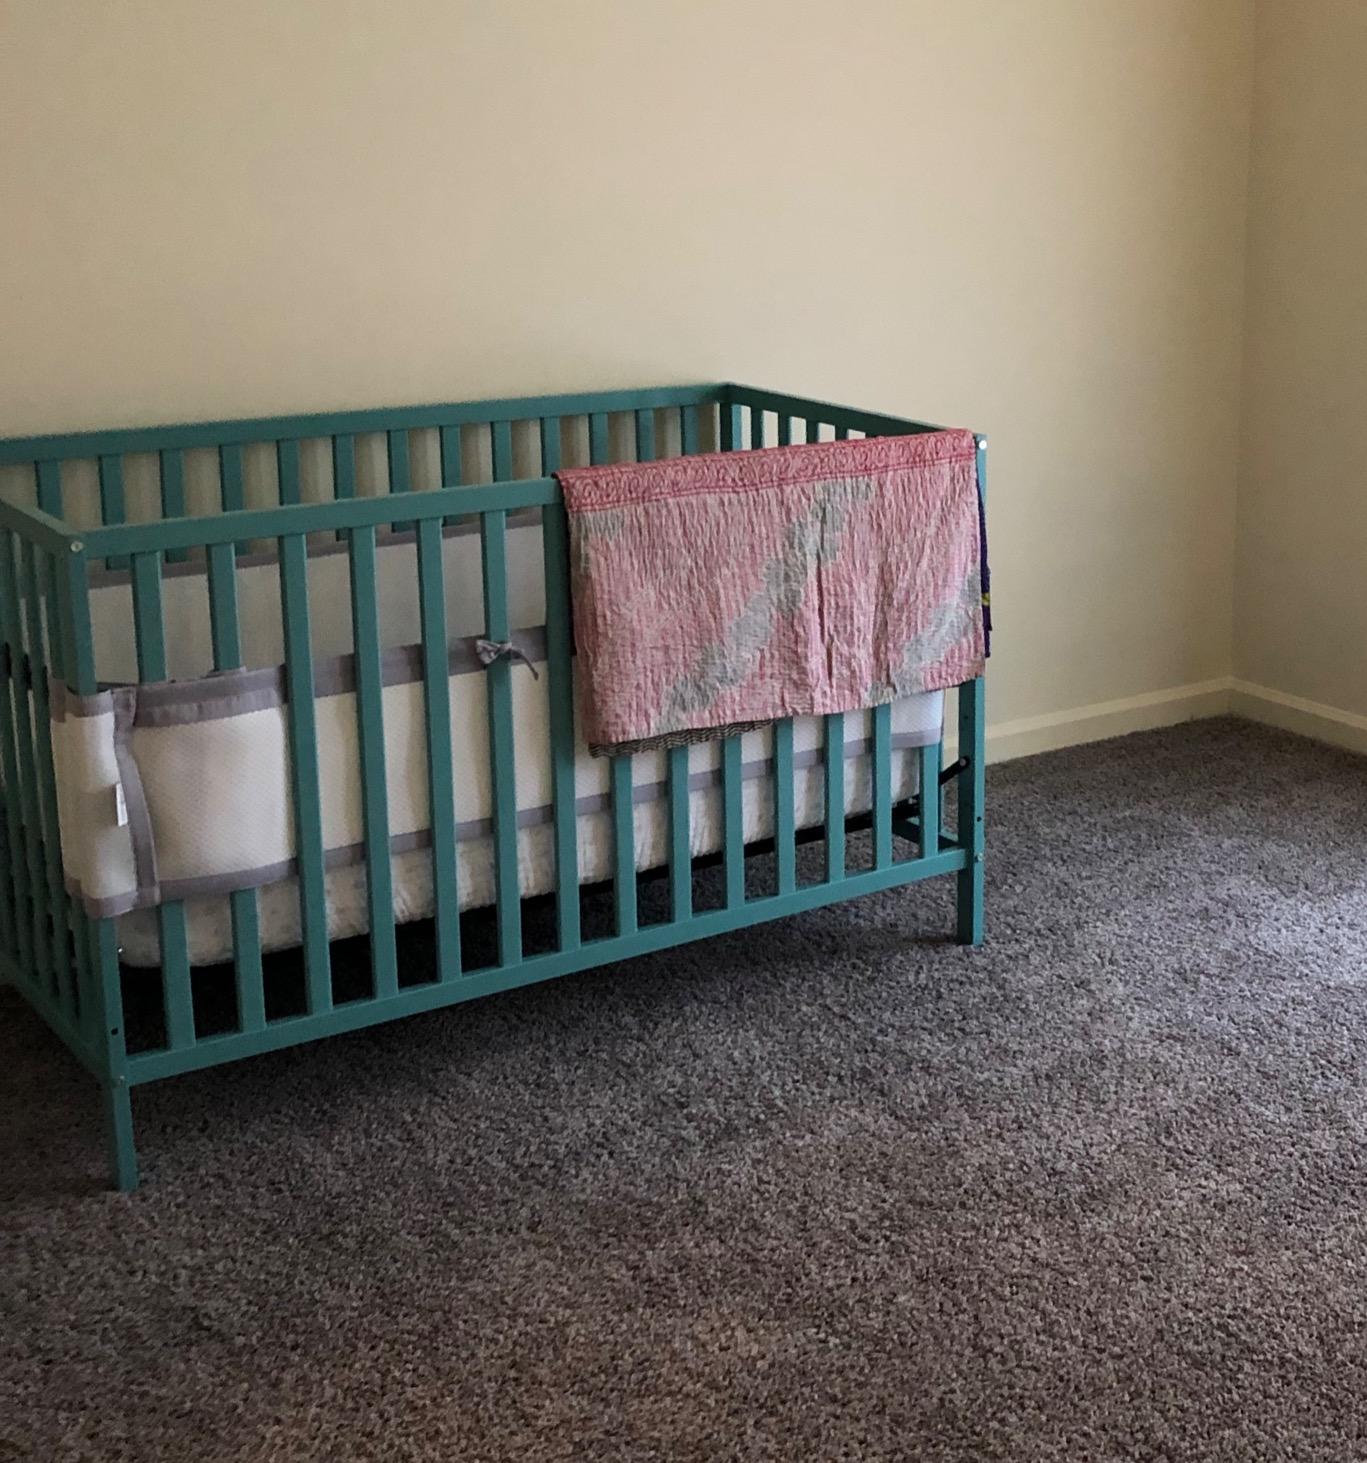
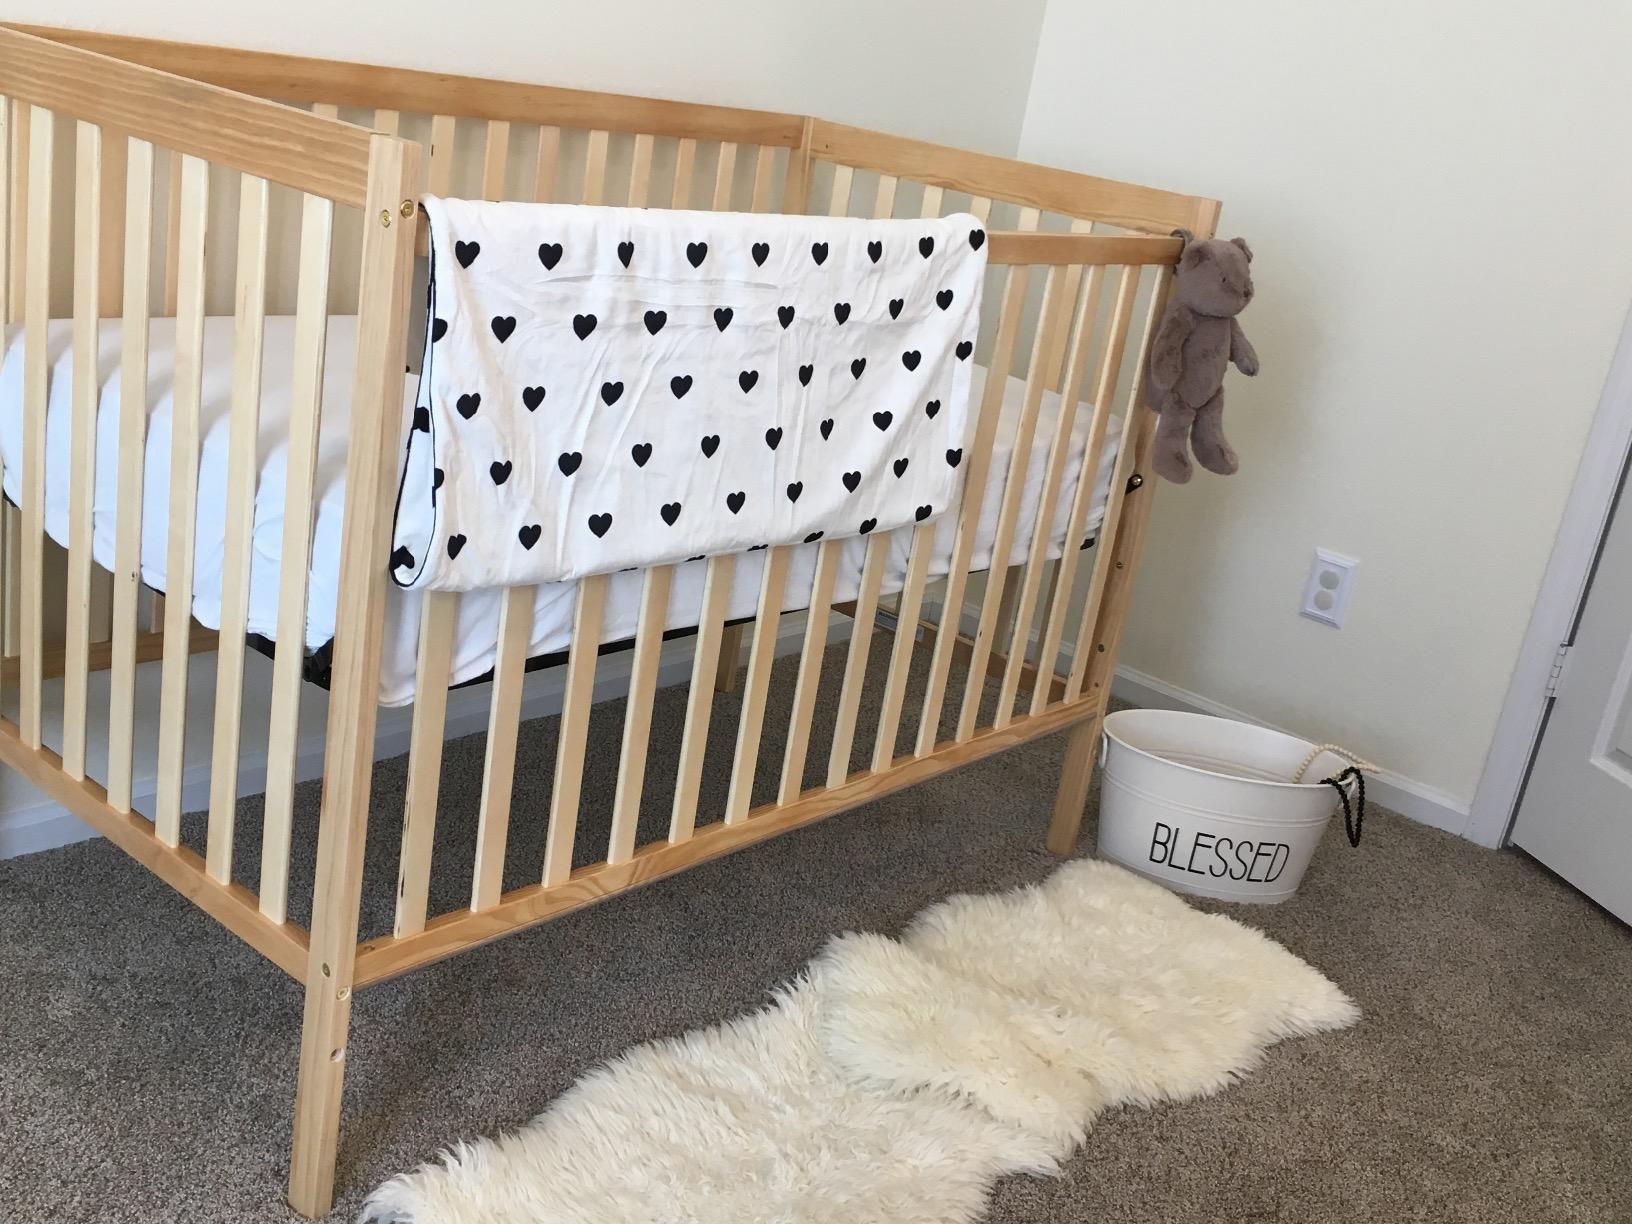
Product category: products_crib
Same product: no